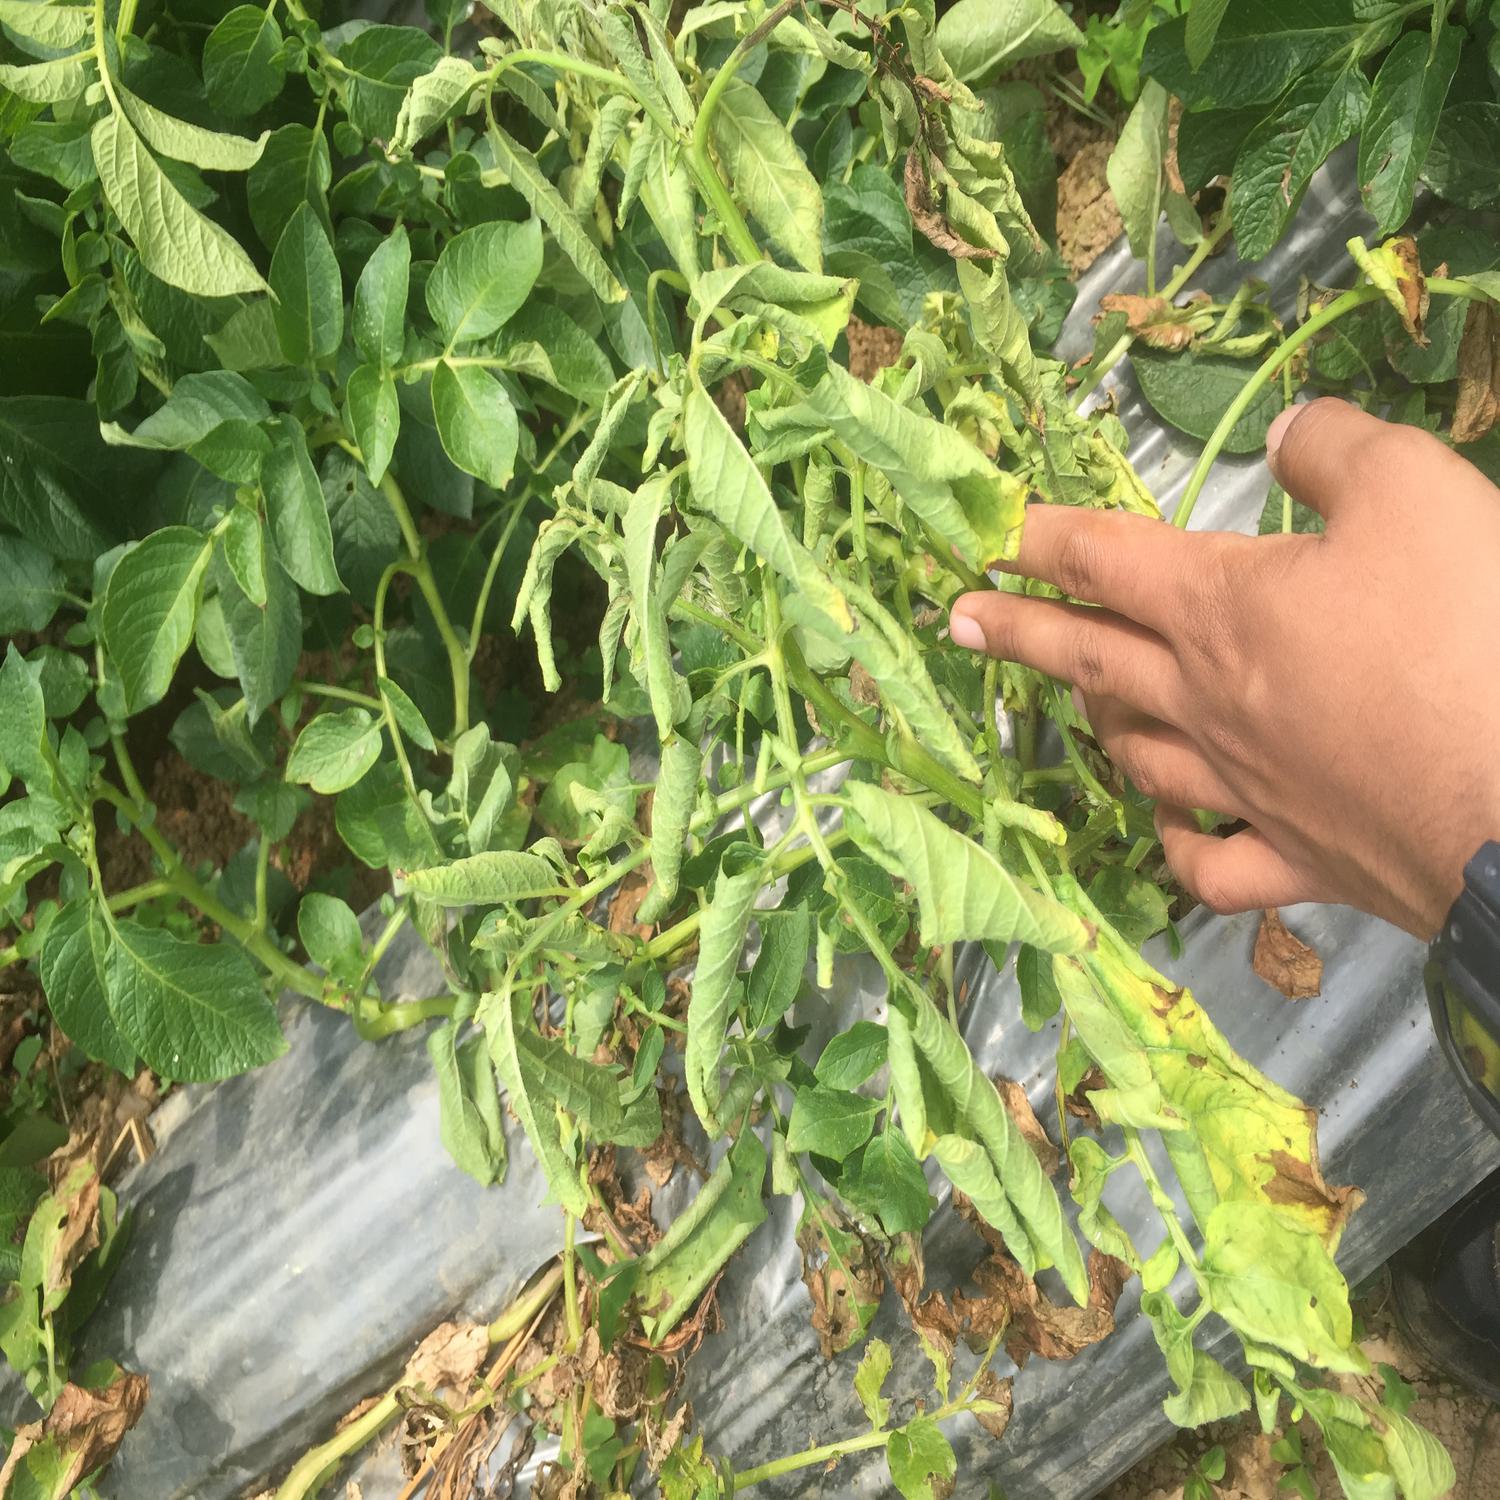
Etiqueta: Pudricion_Parda